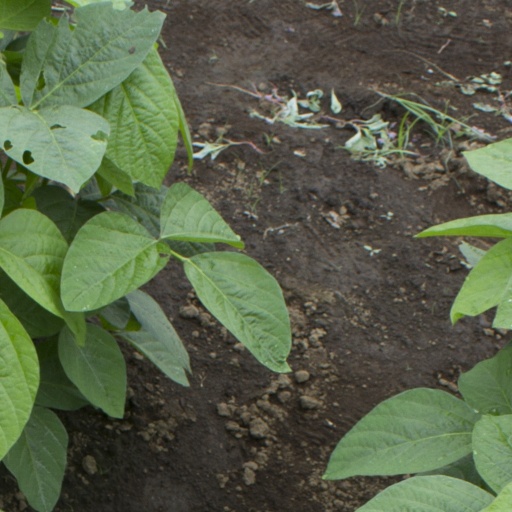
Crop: soybean